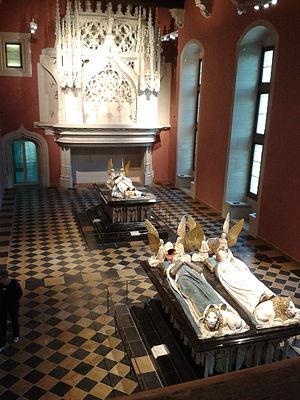
La salle des tombeaux vue depuis le balcon des musiciens
La chartreuse de la Sainte-Trinité de Champmol est un ancien monastère de l'ordre des Chartreux situé à Dijon en Bourgogne, dont l'emplacement est actuellement occupé par un centre hospitalier.
Le musée des Beaux-Arts de Dijon est l'un des plus importants et l'un des plus anciens musées de France. Situé au cœur de la ville, il occupe l'ancien palais ducal, siège au XVᵉ siècle de l’État bourguignon. Lorsque le duché est rattaché au royaume de France, le palais devient le logis du roi, puis se transforme au XVIIᵉ siècle en palais des États de Bourgogne, sur un projet de Jules Hardouin-Mansart.